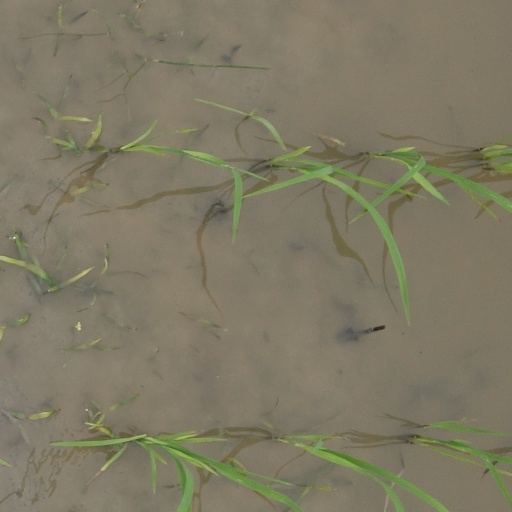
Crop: rice